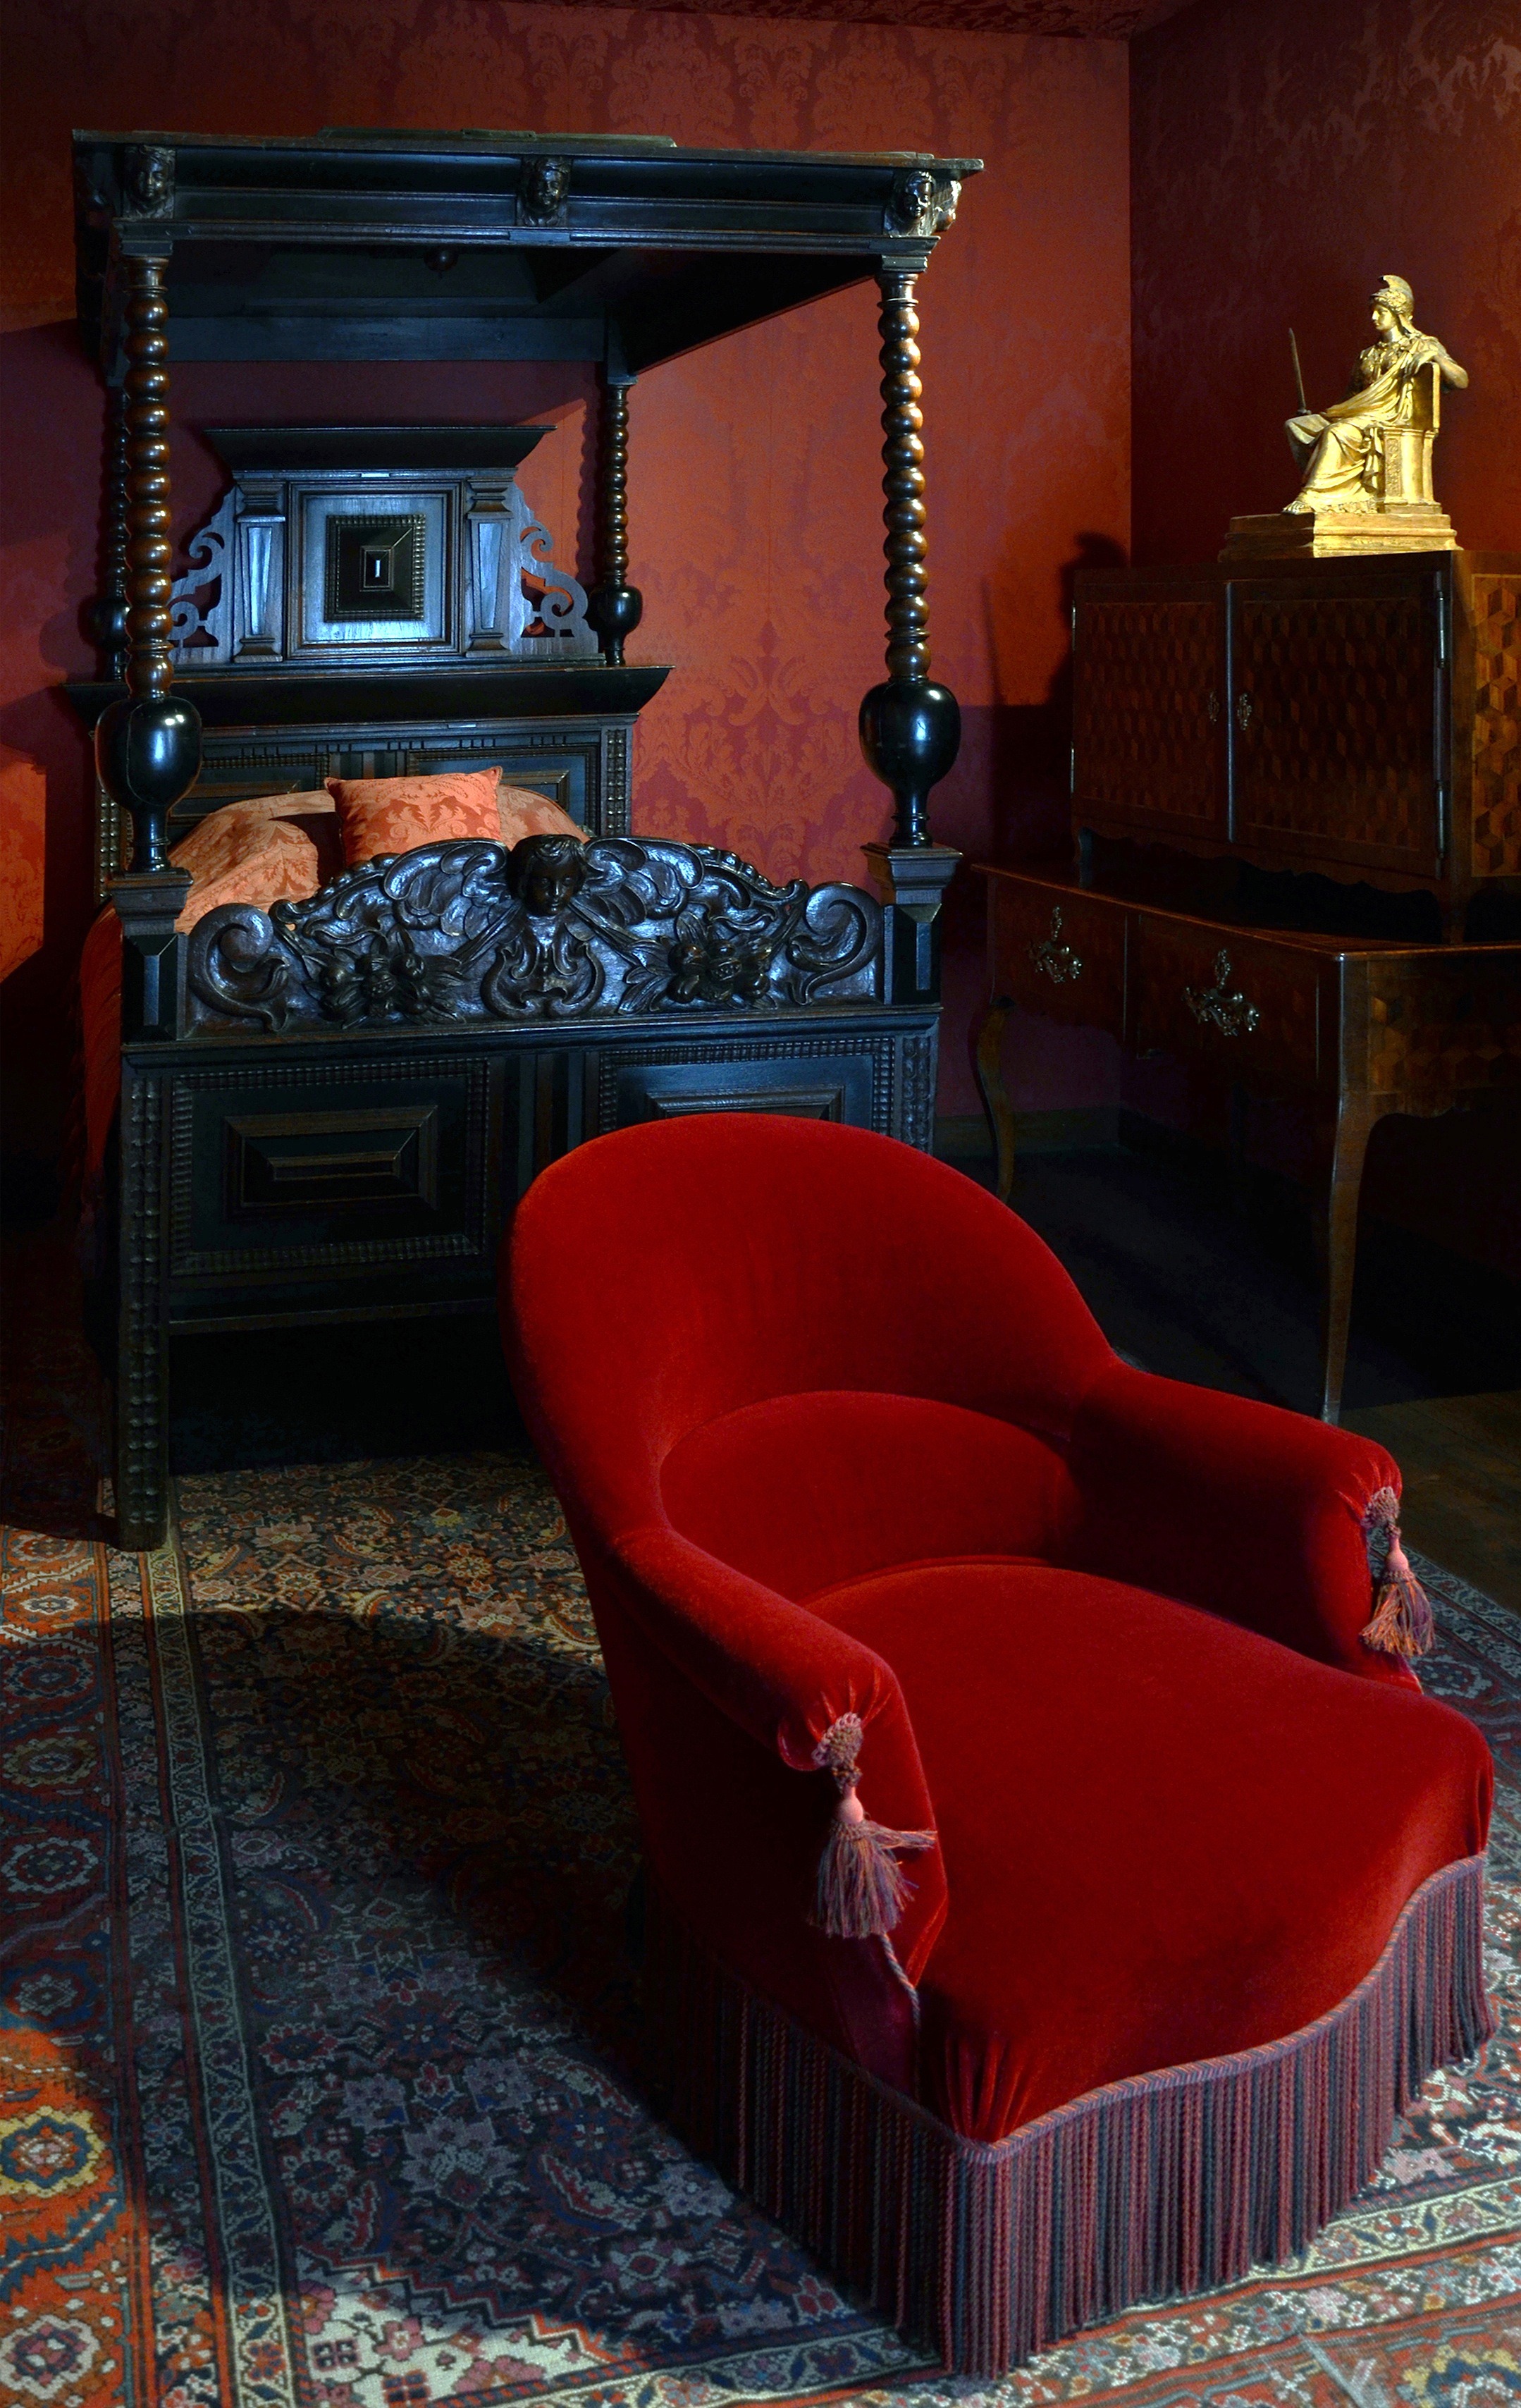
table, architecture, house, chair, interior, paris, home, france, red, living room, furniture, room, bedroom, interior design, bed, screenshot, victor hugo home